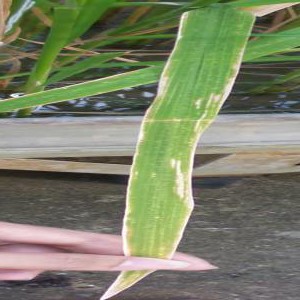
Disease: Bacterialblight